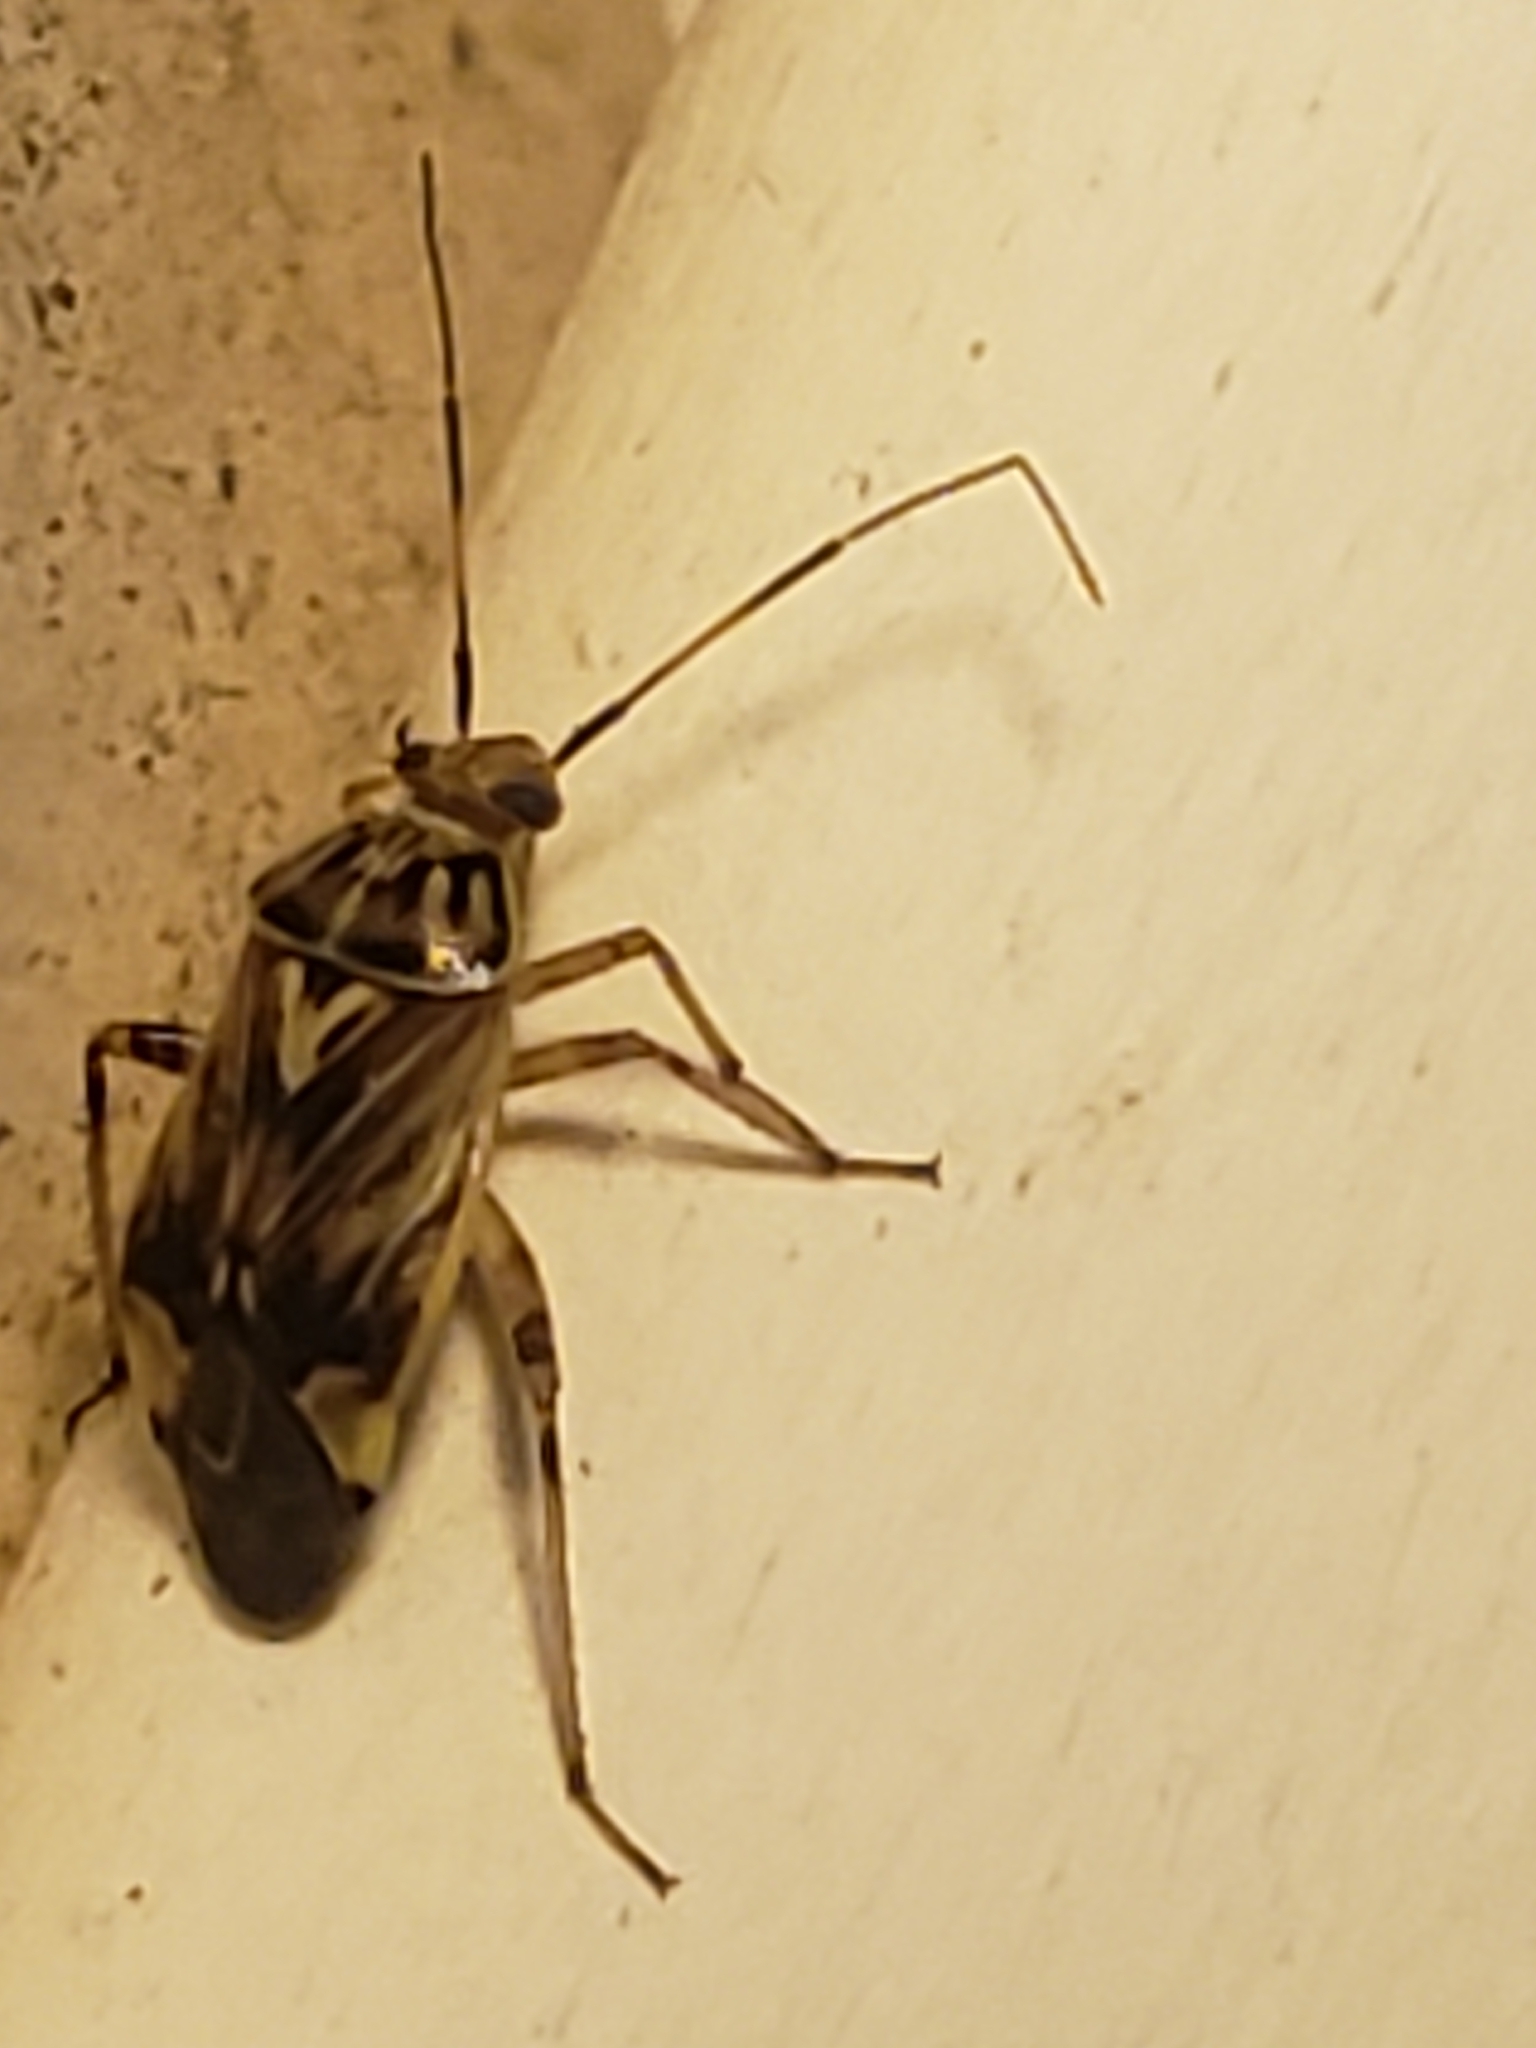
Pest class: lygus_bug